List of NCIS: Los Angeles characters

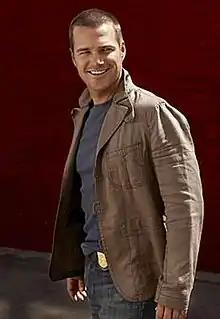
Chris O'Donnell as G. Callen

Agent Grisha "G." Callen (born: Nikolaev) (portrayed by Chris O'Donnell) is the NCIS Special Agent in Charge, and the senior agent assigned to the Office of Special Projects. He first appeared in the "NCIS" season six episode "Legend (Part I)".